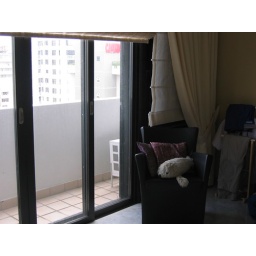
Small (only) balcony in the master bedroom